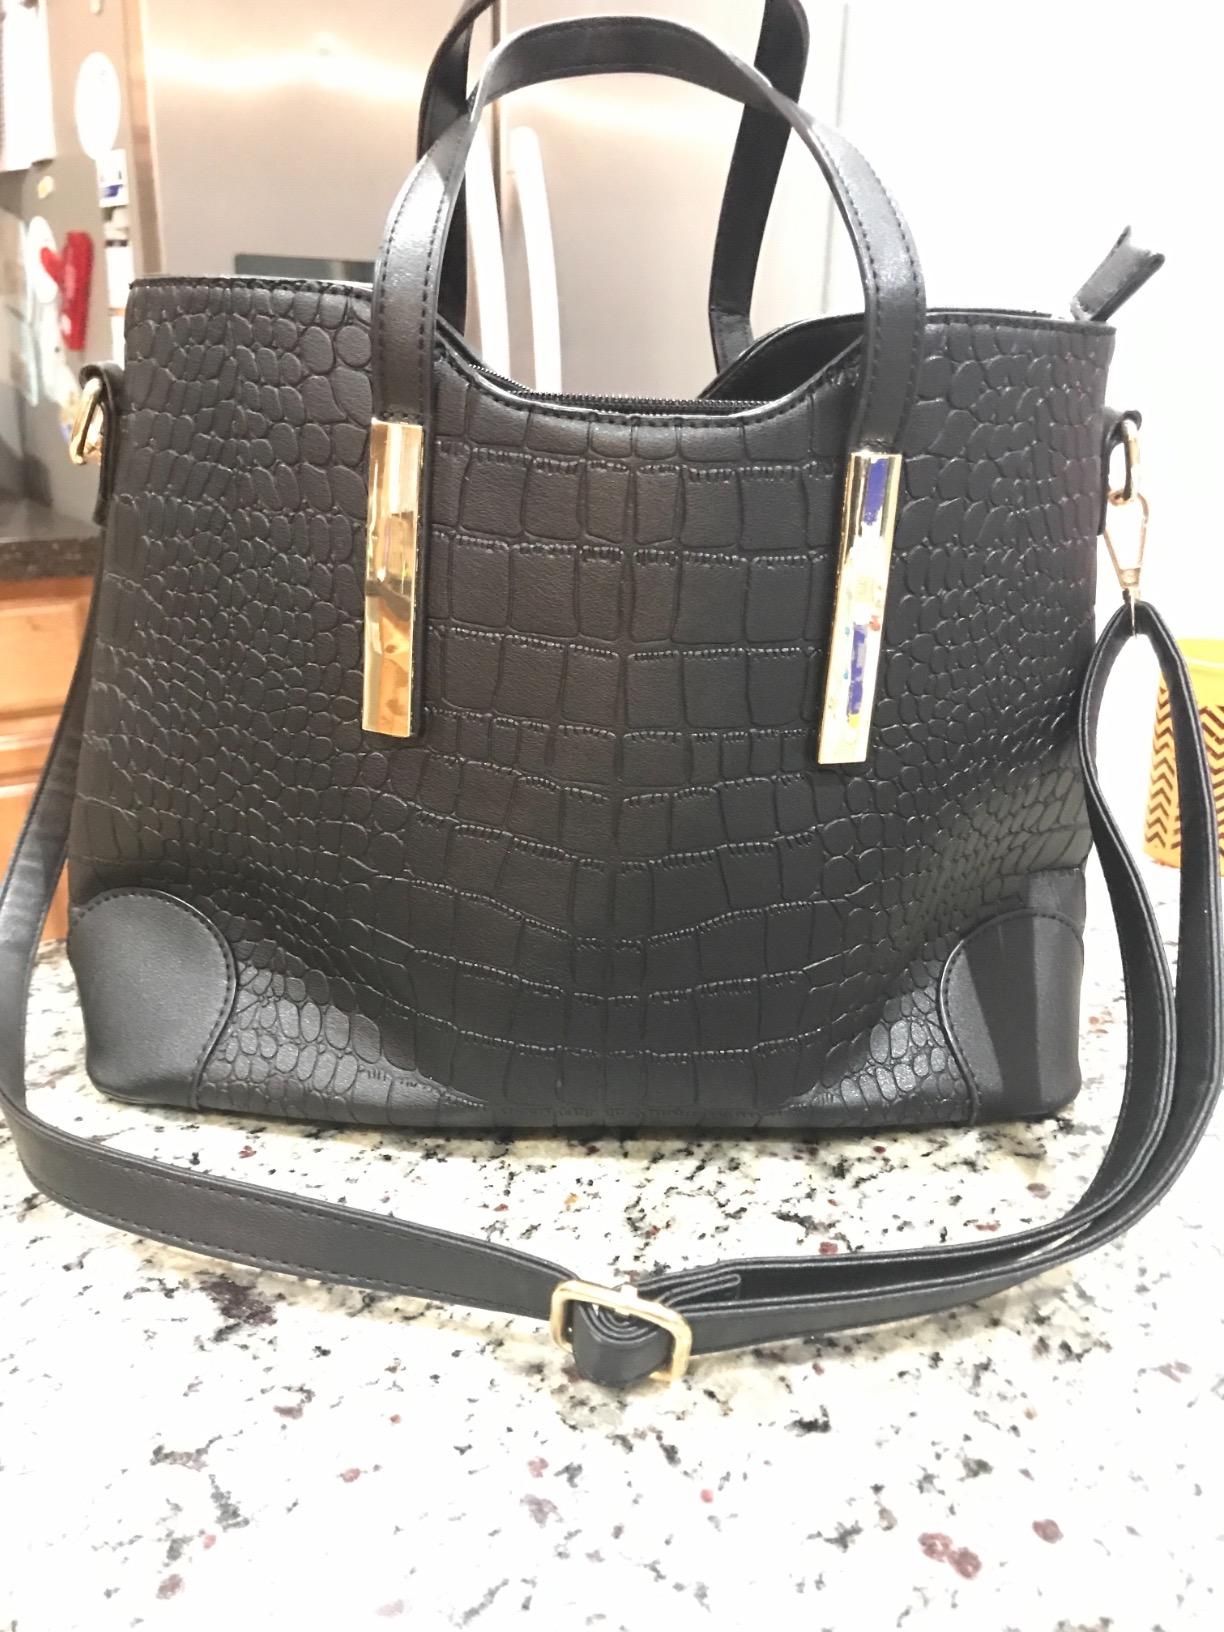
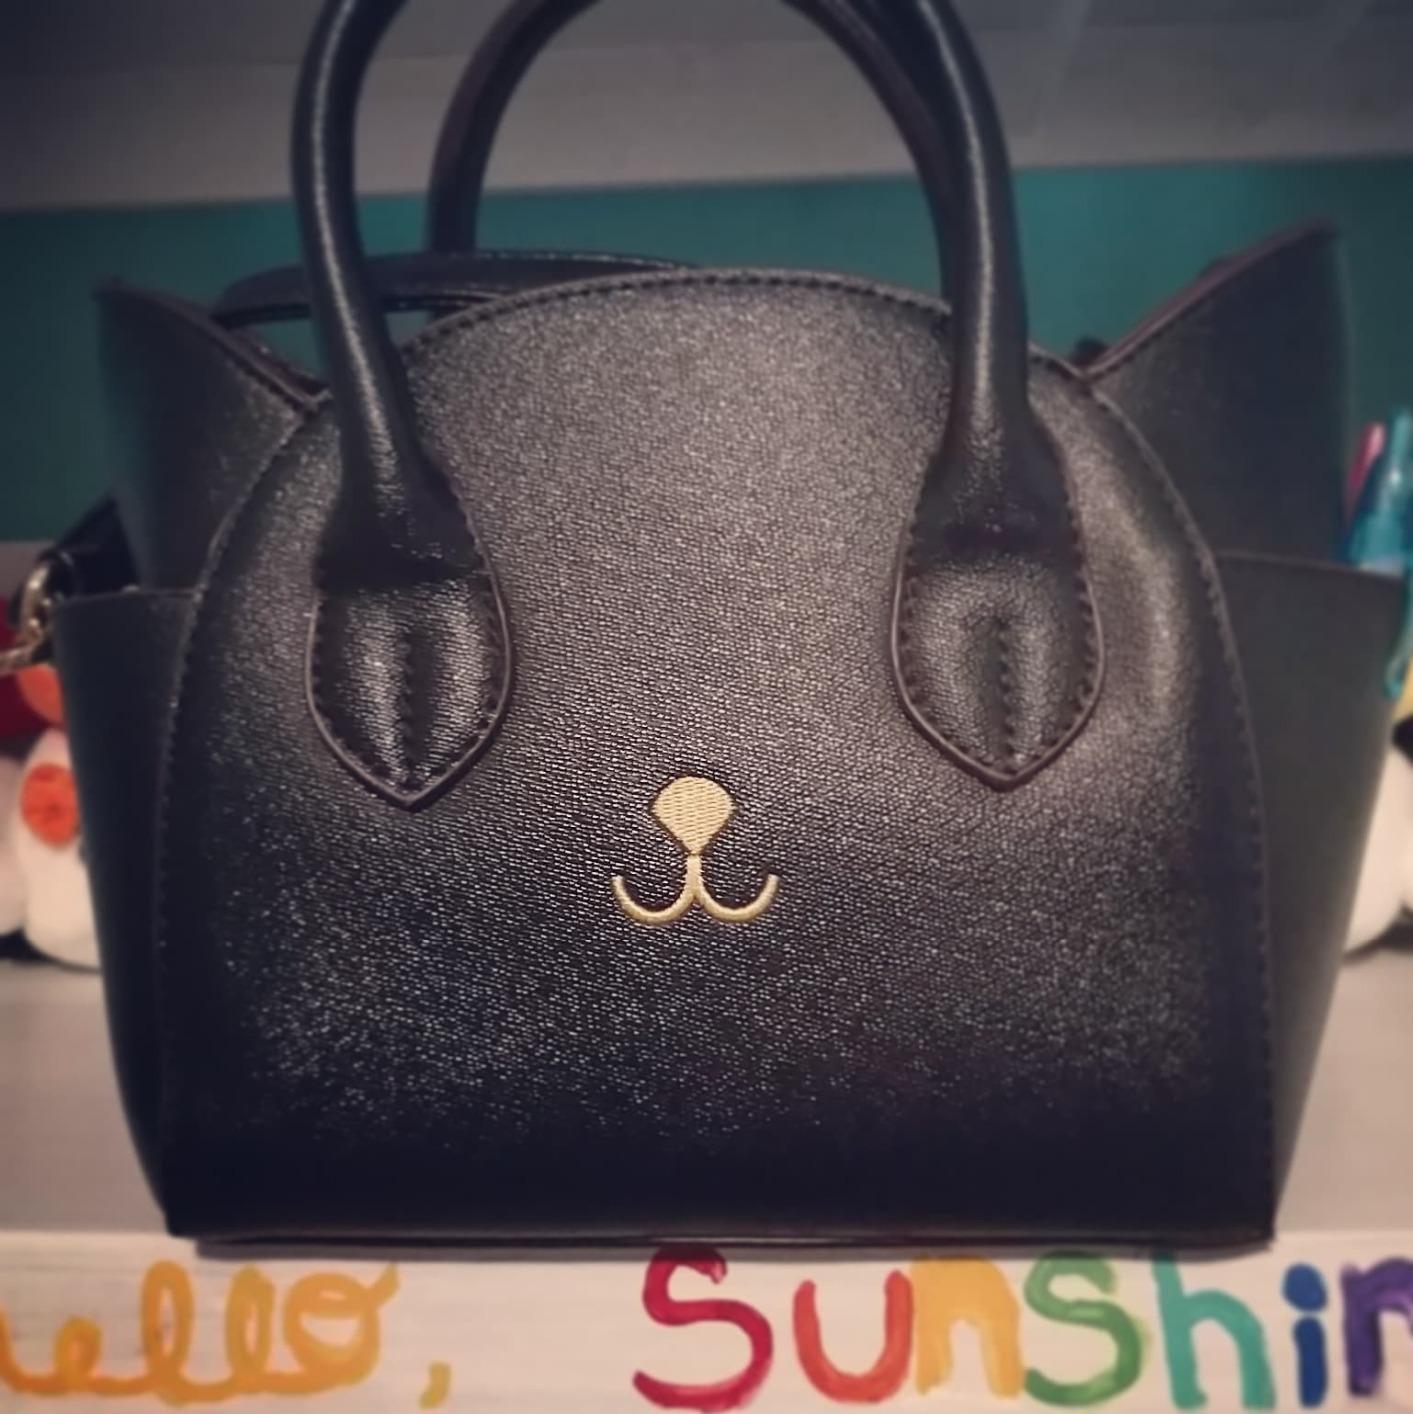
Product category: accessories_handbag
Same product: no